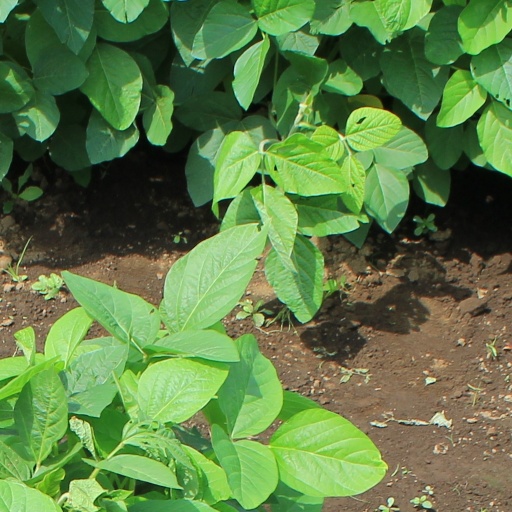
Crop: soybean